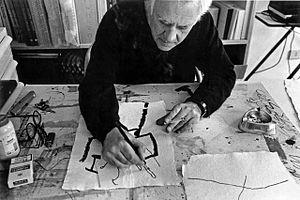
Domenico Paladino, plus connu sous le prénom de Mimmo Paladino, est un peintre et sculpteur italien, né le 18 décembre 1948, à Paduli dans la province de Bénévent et région Campanie en Italie.